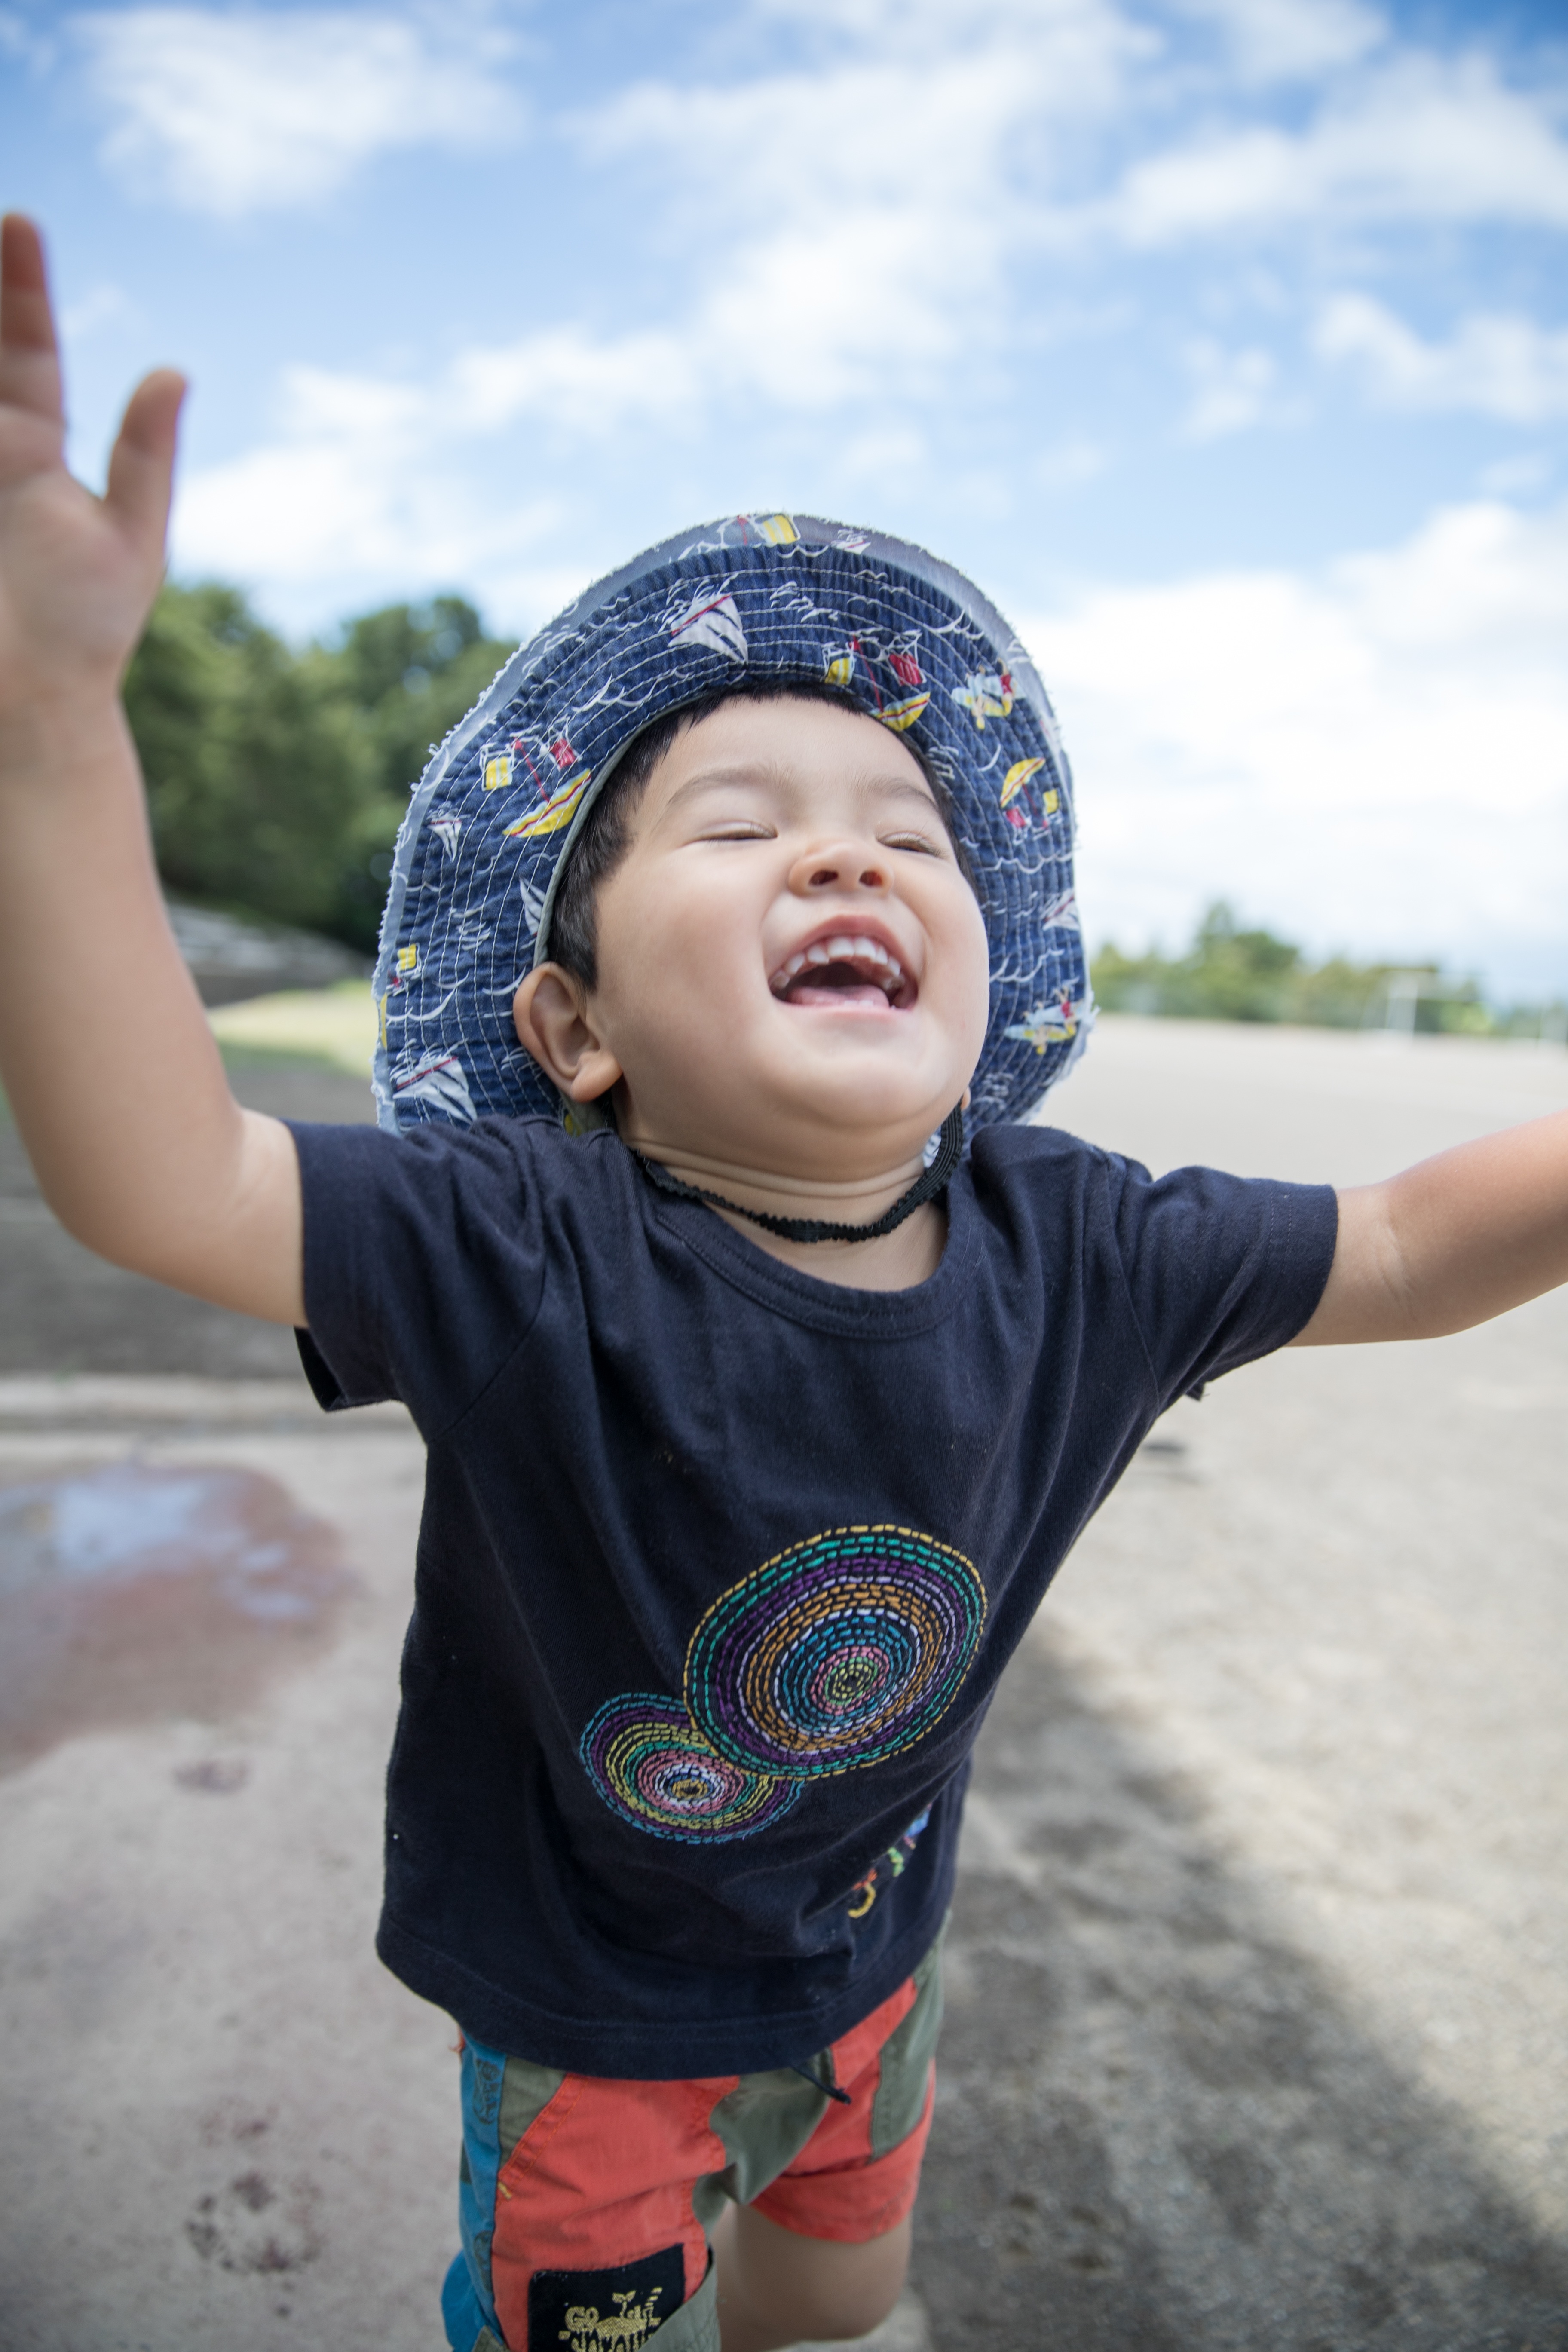
man, person, people, boy, male, child, blue, facial expression, smile, family, fun, infant, toddler